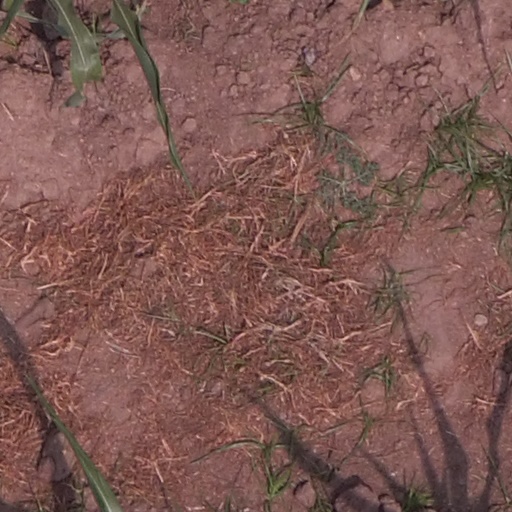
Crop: maize; corn